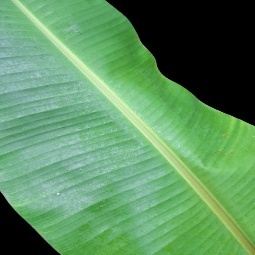
Label: Healthy